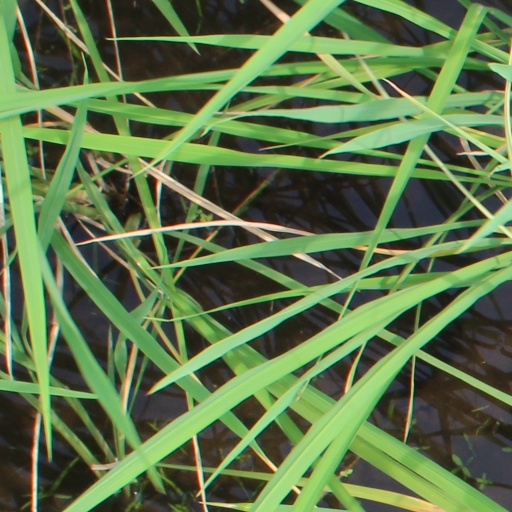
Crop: rice